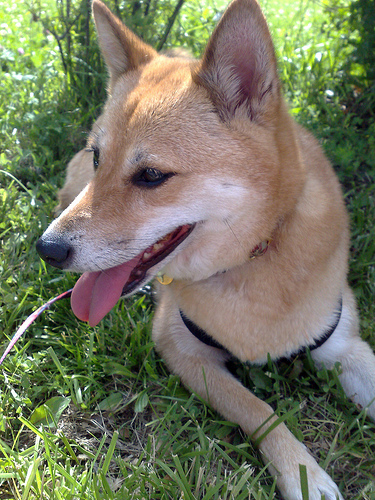
Animal: dog
Breed: shiba inu